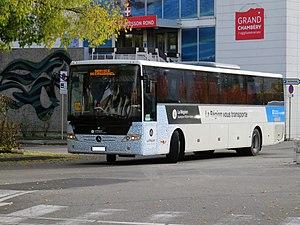
Un Mercedes-Benz Intouro (Alpes Découverte) manœuvrant devant la piscine (Chambéry, France) le 8 novembre 2018.
Cette liste des réseaux urbains et interurbains de France a pour objectif de rassembler l'ensemble des réseaux de transports interurbains et urbains de la France.
Le département de la Savoie est un département français de la région Auvergne-Rhône-Alpes, dont le chef-lieu est la ville de Chambéry. Ses habitants sont connus sous le nom de Savoyards. L'Insee et La Poste lui attribuent le code 73.